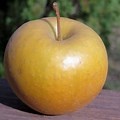
Label: apple